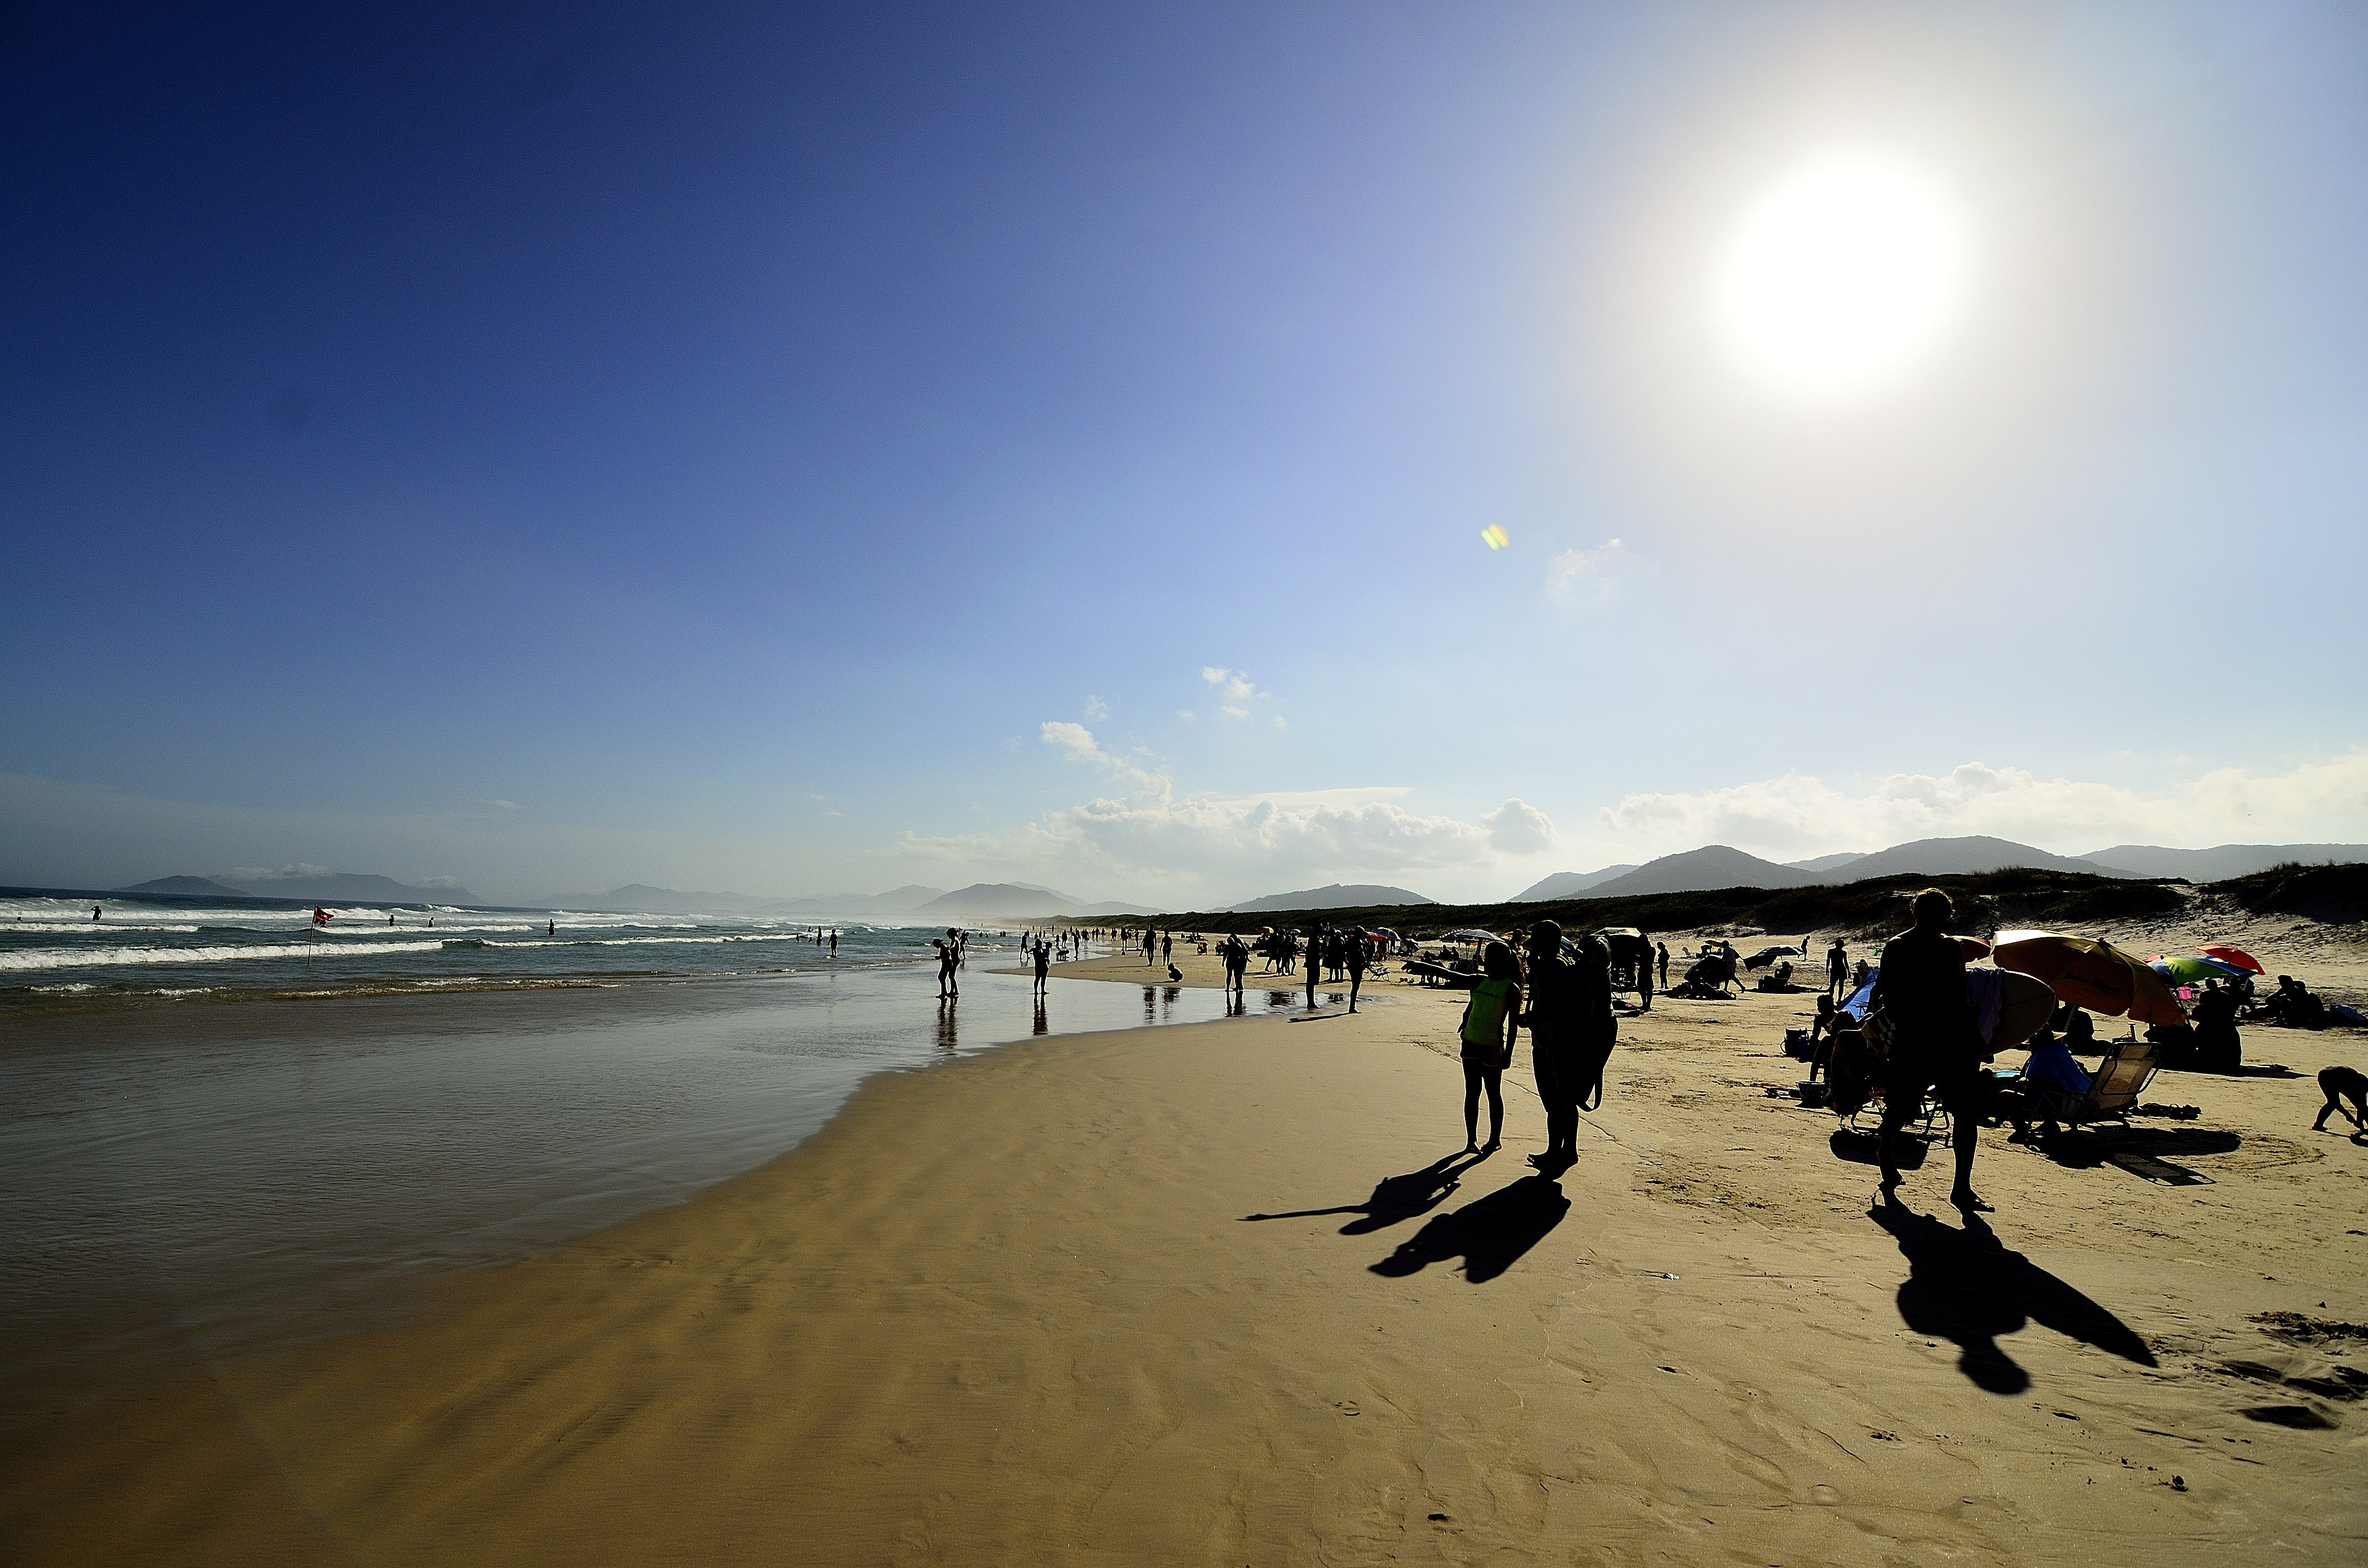
beach, sea, coast, sand, ocean, horizon, cloud, sky, sun, sunrise, sunset, sunlight, morning, shore, wave, dawn, dusk, evening, surf, reflection, bay, body of water, praia, brasil, florianopolis, floripa, joaquina, cape, wind wave